Welsh National Opera

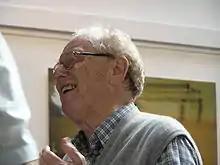
Sir Charles Mackerras (pictured in 2005) became musical director in 1986.

The company's traditional preference for the Italian repertoire was partly redressed during the decade: productions include WNO's first staging of a Richard Strauss opera, "Elektra", in 1978. A new Welsh work, Alun Hoddinott's "The Beach of Falesá", was presented in 1974. In 1975, in co-production with Scottish Opera, WNO began a cycle of Janáček operas, directed by David Pountney. Beginning with "Jenůfa", the cycle continued with "The Makropoulos Case" (1978), "The Cunning Little Vixen" (1980), "Kátya Kabanová" (1982) and "From the House of the Dead" (1982).